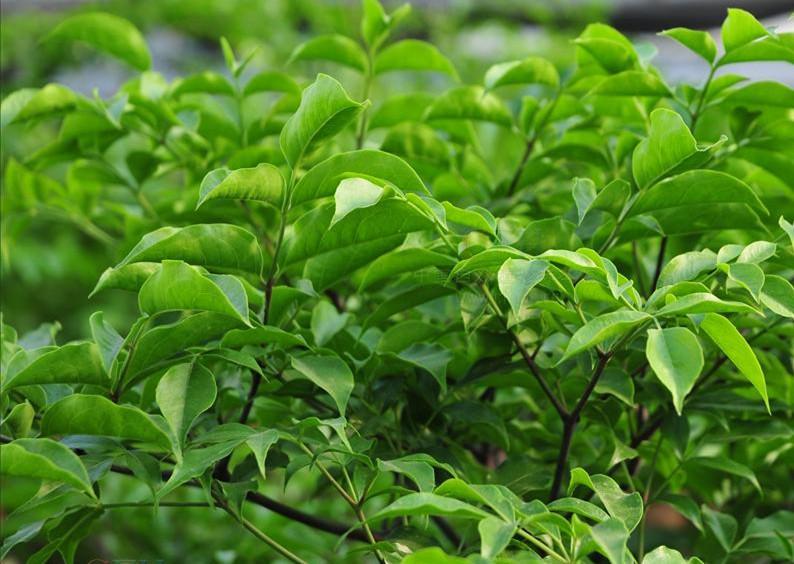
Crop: unknown
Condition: bean